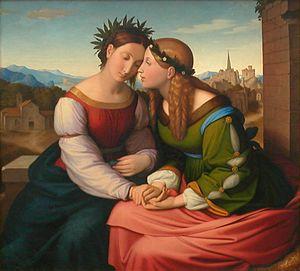
Ce surnom avait été donné par les Italiens, par dérision, aux jeunes artistes allemands installés, dès 1810, à Rome.jpadalbera.free.fr/munich/pinacotheque/index.html